Mycomorphoolithus

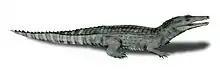
"Bernissartia", a non-eusuchian crocodylomorph that could be the parent of "Mycomorphoolithus" eggs.

Due to their unique microstructure, classifying "Mycomorphoolithus" has been difficult. It has many similarities to the oofamily Krokolithidae, but the differences were significant enough for Moreno-Azanza "et al." (2015) to classify it outside, but closely related to, that oofamily. Because of its resemblance to krokolithids and to modern crocodylian eggs, as well as the presence of non-eusuchian crocodilomorphs at the same sites as "Mycomorphoolithus", it is conjectured to be the fossil eggs laid by a non-eusuchian crocodylomorph.